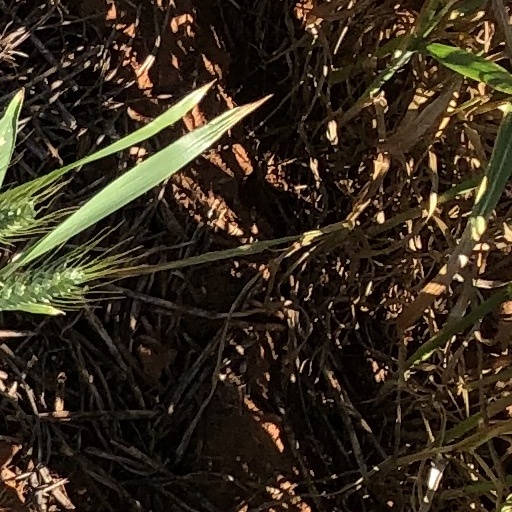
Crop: wheat